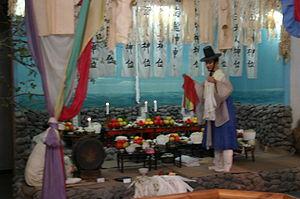
Cet article recense les pratiques inscrites au patrimoine culturel immatériel en Corée du Sud.